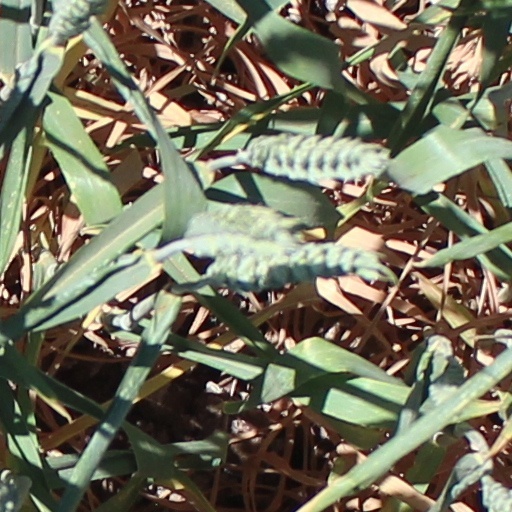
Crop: wheat